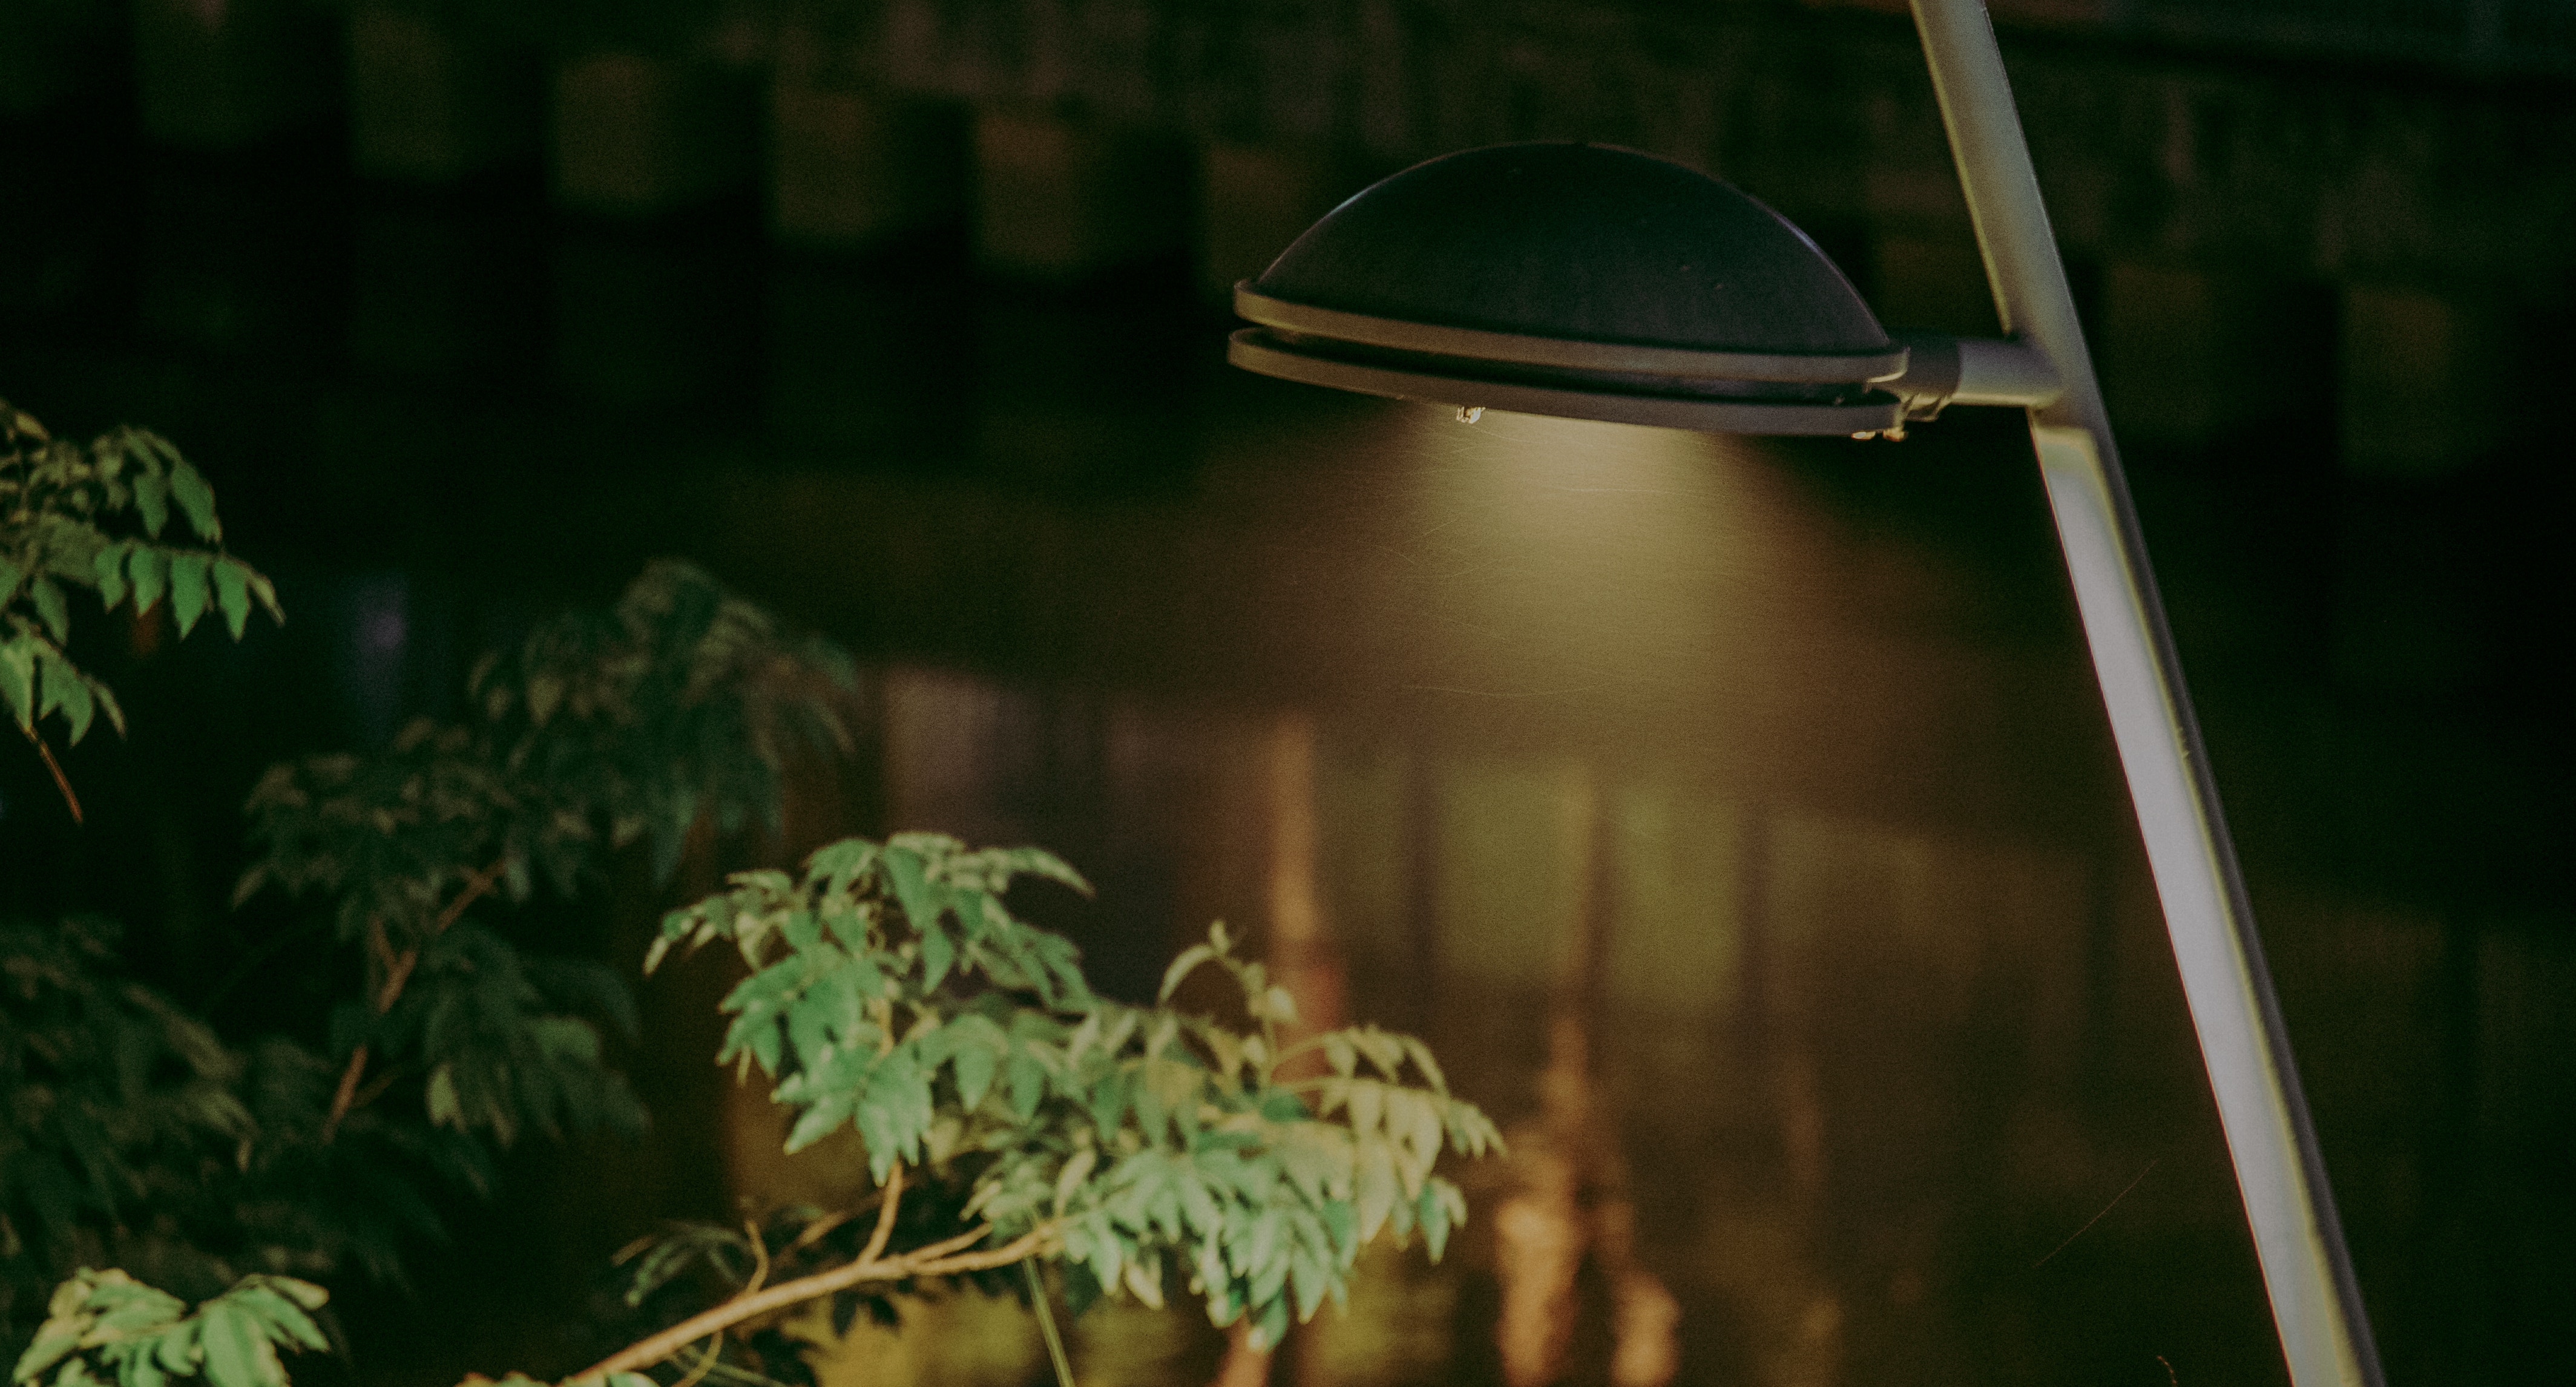
lighting, leaf, night, tree, plant, light fixture, lamp, street light